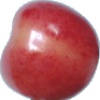
Label: cherry_rainier